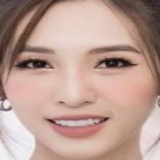
ca sĩ Emily